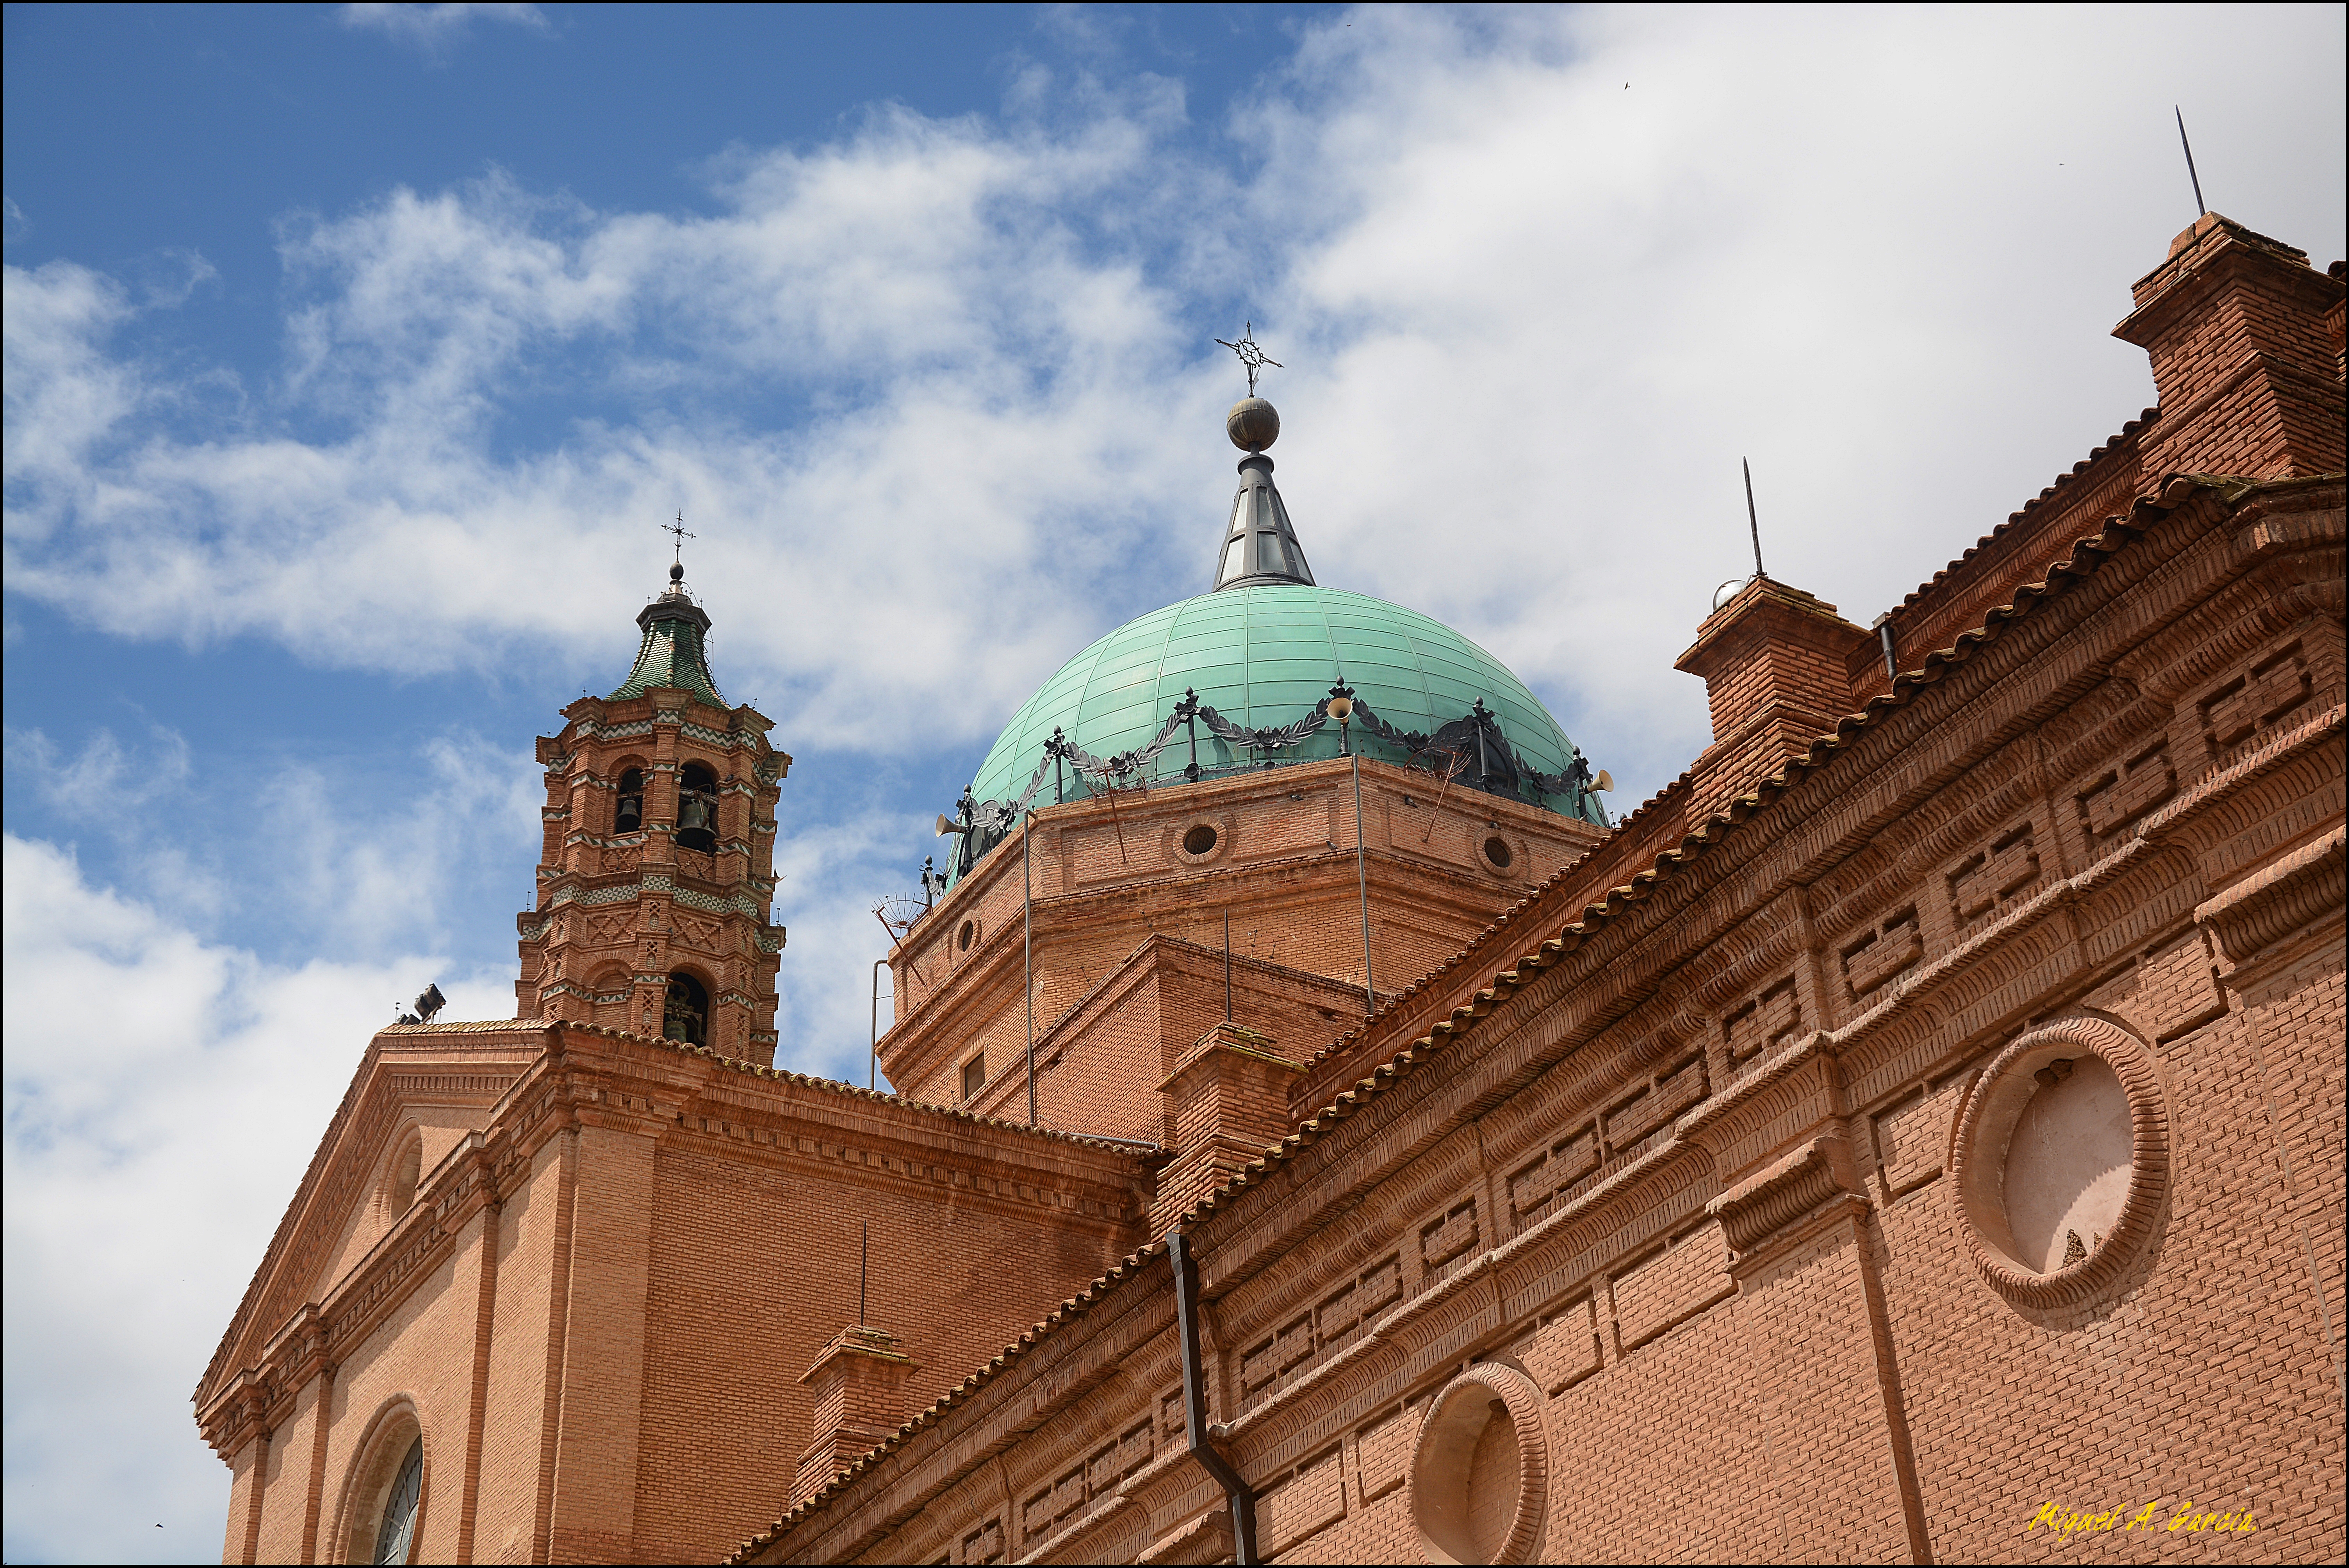
building, tower, landmark, church, cathedral, place of worship, spire, dome, ancient history